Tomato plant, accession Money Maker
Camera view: vertical (180 deg); turntable rotation: 0 degrees
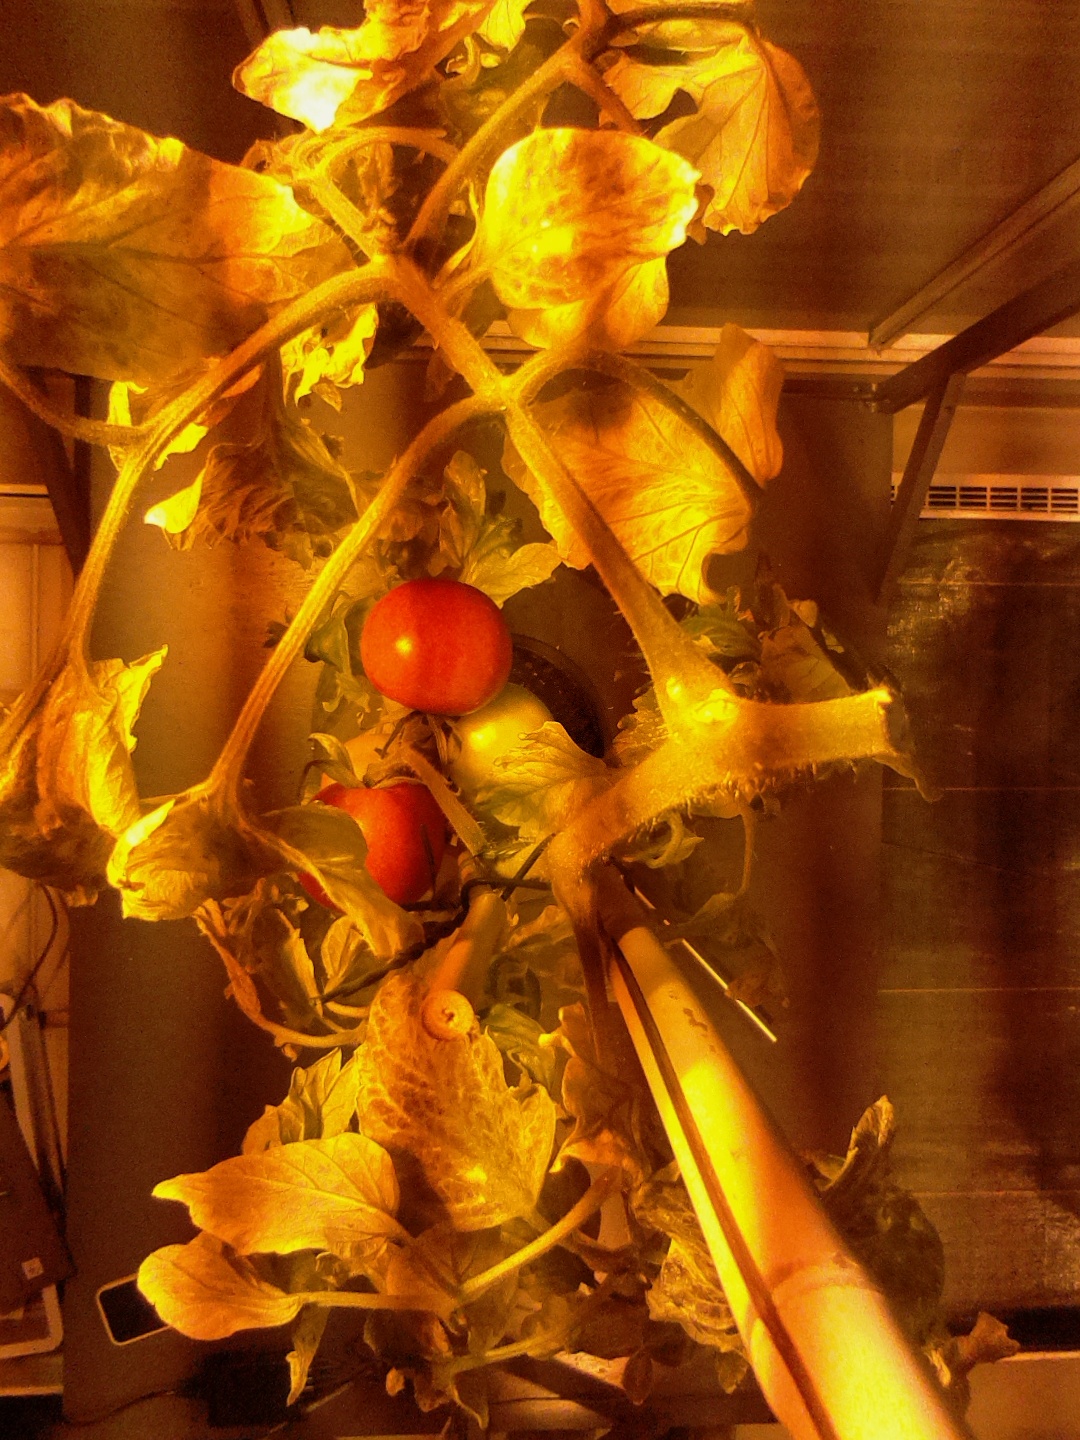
BBCH growth stage 84: 40%-50% of fruits show typical fully ripe color